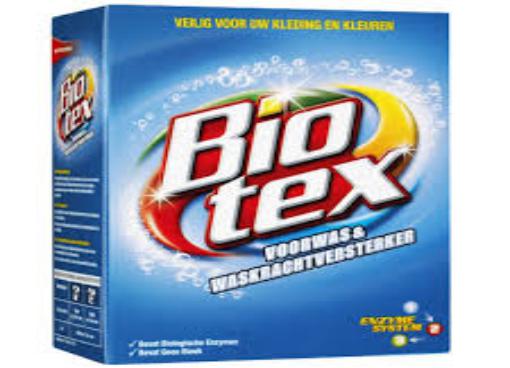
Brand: Biotex
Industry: Necessities